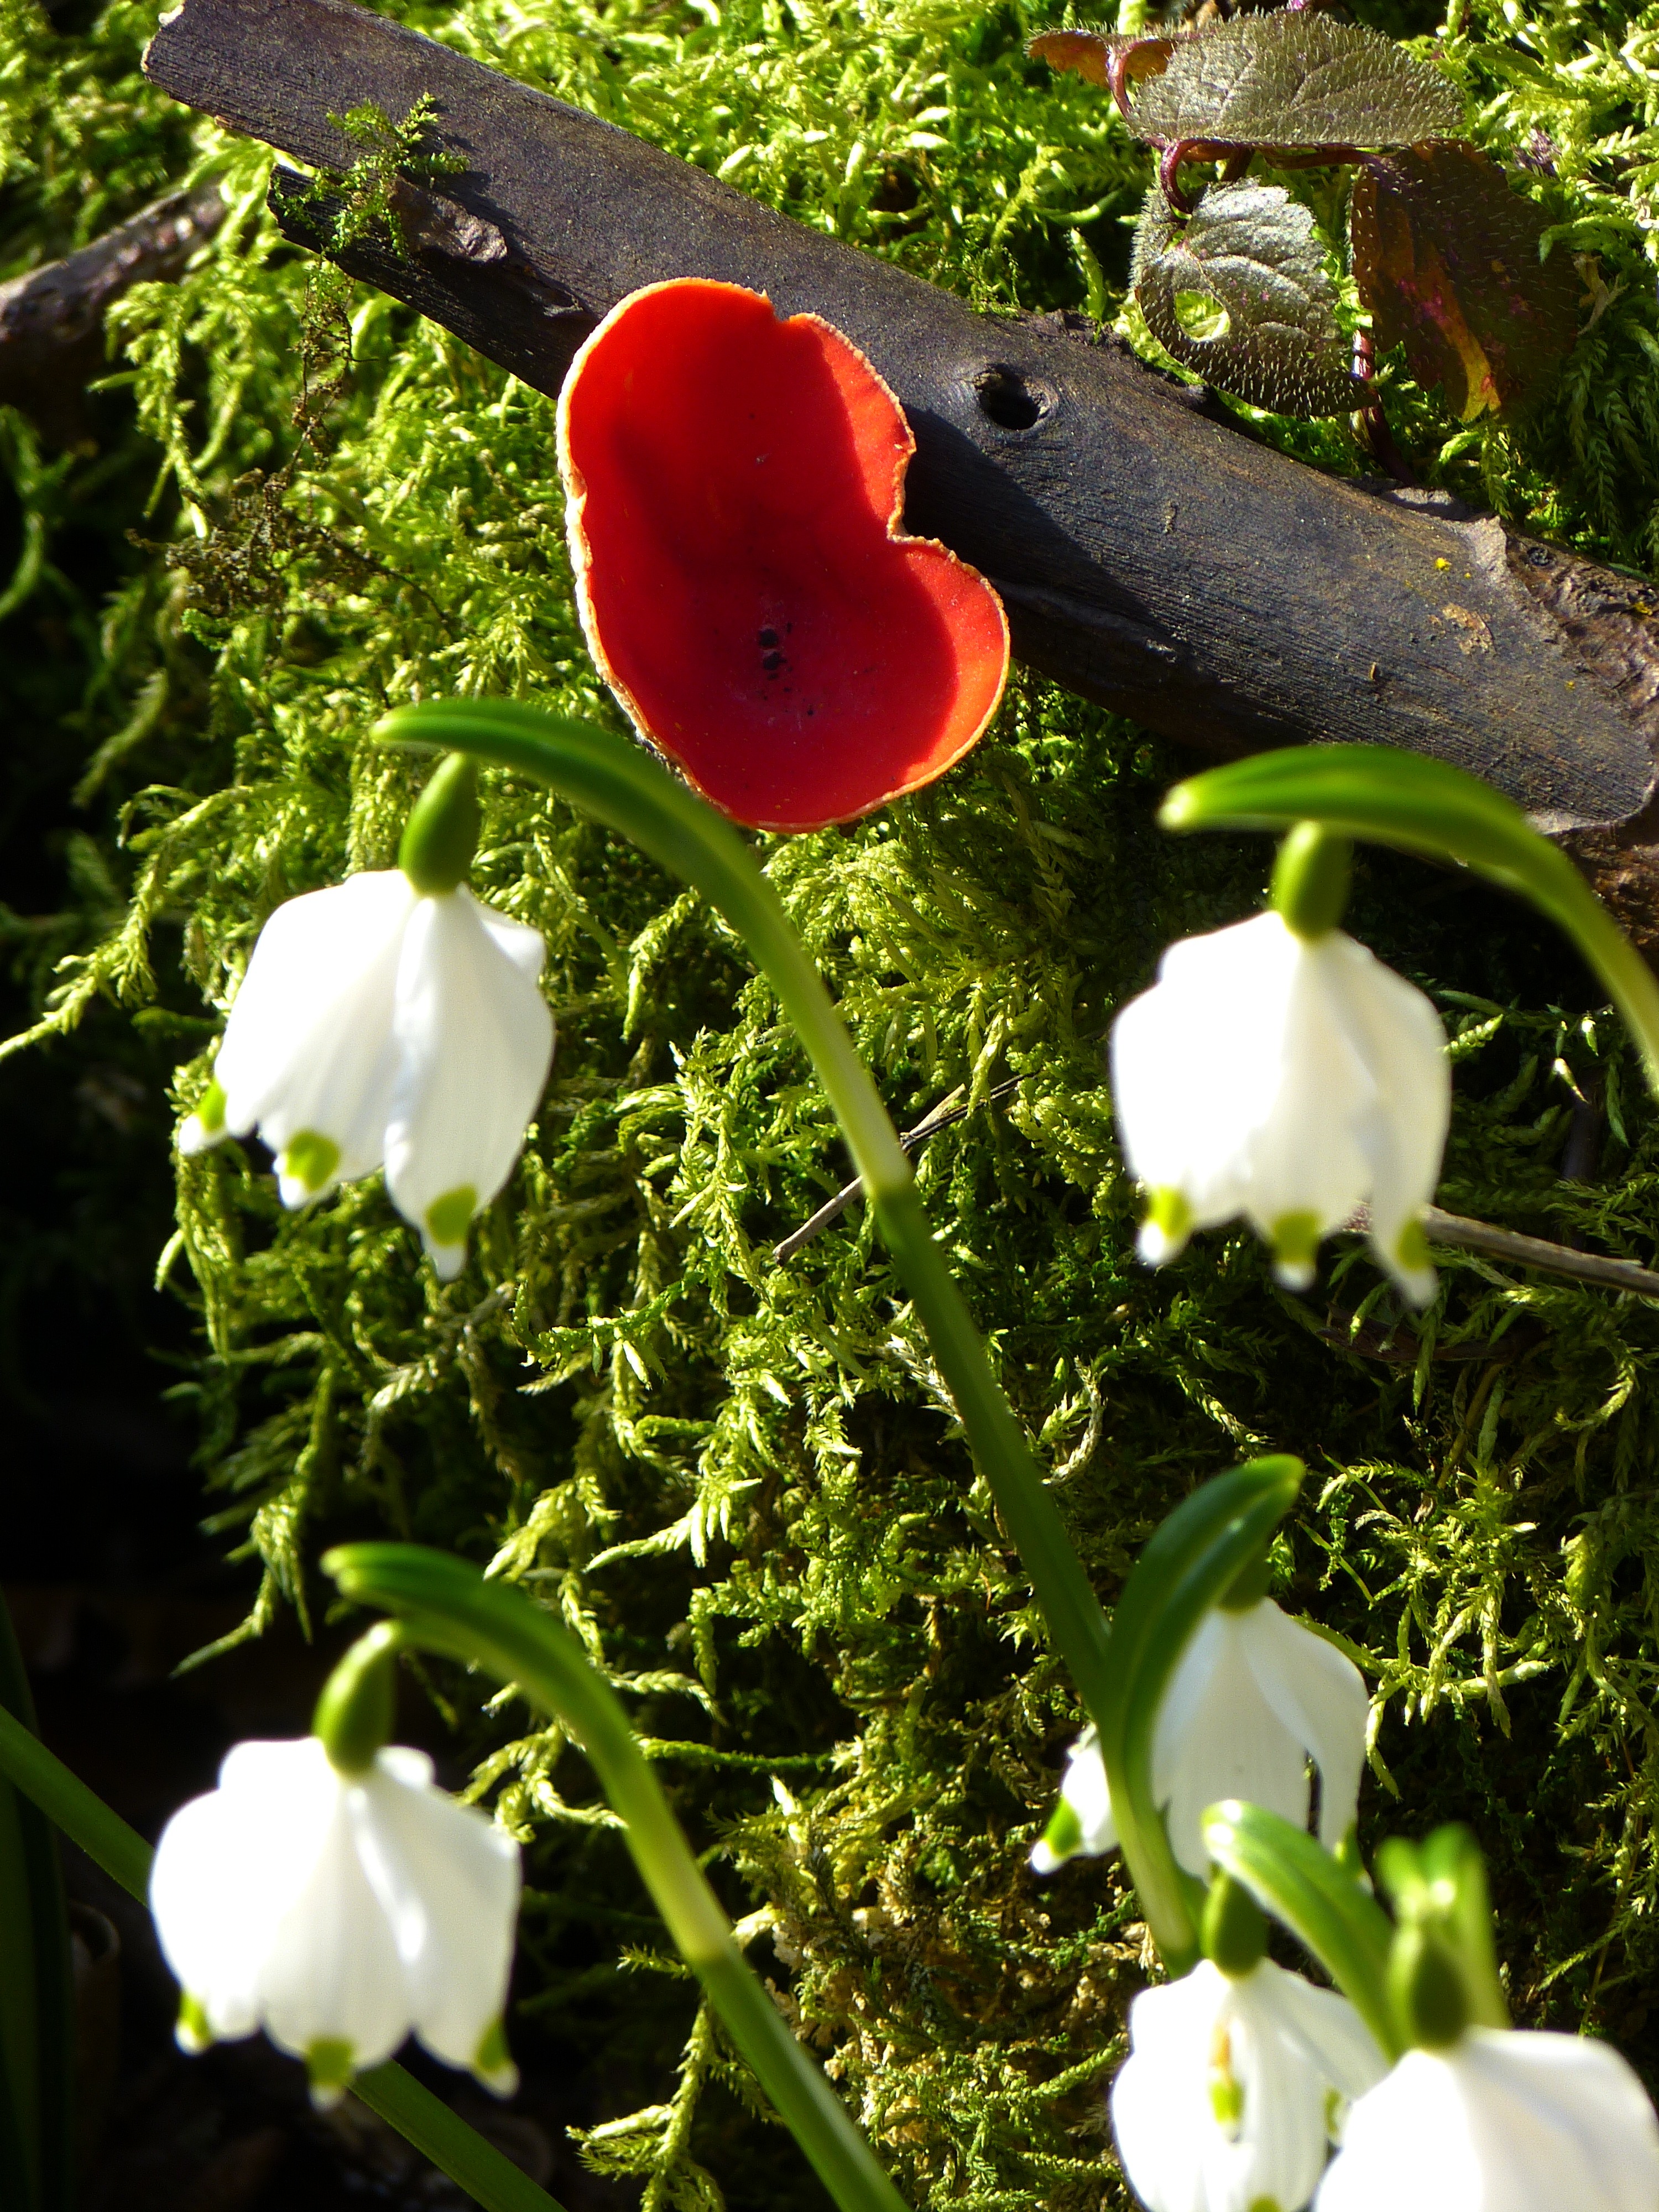
nature, grass, plant, flower, spring, green, red, botany, mushroom, garden, flora, snowflake, wildflower, arum, macro photography, flowering plant, hose mushroom, land plant, vermilion kelchbecherling, sarcoscypha coccinea, scarlet calyx cup ling, vermilion magnificent cup ling, calyx cup ling related, sarcoscyphaceae